Nashville Vols

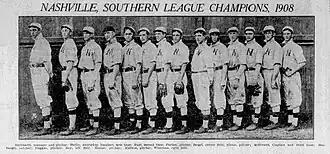
The 1908 Nashville Vols won the Southern Association pennant on the last day of the season.

Nashville's John Duggan tossed the team's second no-hitter on September 10, 1908, in a 1–0 home win over Little Rock. The Vols, under manager Bill Bernhard, entered the final day of the season with the pennant on the line. The championship was to be decided by the last game of the season between Nashville and New Orleans at Sulphur Dell. Both teams had 56 losses, but the Pelicans were in first-place with 76 wins to the Vols' second-place 74. Some 12,000 spectators witnessed Vols pitcher Carl Sitton hurl a three-hit, 1–0 shutout, giving Nashville their third Southern Association pennant with a 75–56 record. Their lone run came in the seventh inning when Doc Wiseman drove in Ed Hurlburt from third base with a sharply-hit bouncer over the second baseman. Rice called it "the greatest game ever played in Dixie." One account recalls, "By one run, by one point, Nashville has won the Southern League pennant, nosing New Orleans out literally by an eyelash. Saturday's game, which was the deciding one, between Nashville and New Orleans was the greatest exhibition of the national game ever seen in the South and the finish in the league race probably sets a record in baseball history."